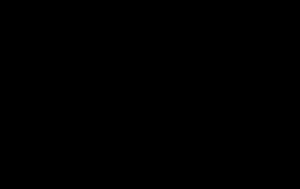
En géométrie euclidienne, un triangle rectangle est un triangle dont l'un des angles est droit. Les deux autres angles sont alors complémentaires, de mesure strictement inférieure. On nomme alors hypoténuse le côté opposé à l'angle droit. Les deux autres côtés, adjacents à l’angle droit, sont appelés cathètes.
La tangente est une fonction trigonométrique fondamentale. Elle est notée tan et était auparavant notée tg.